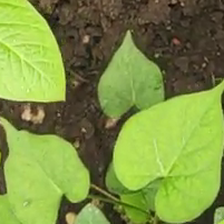
Weed species: Obscure_morning _glory(Ipomoea obscura)